List of bishops of Schleswig

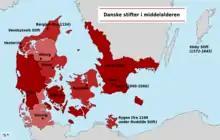
Danish dioceses in the Middle Ages

Between 947 and 948 Archbishop Adaldag of Hamburg-Bremen founded the three suffragan dioceses of , Århus, and Ribe (Ripen). In 1104 the Schleswig see was redeployed in ecclesiastical hierarchy to become a suffragan to the Archdiocese of Lund.